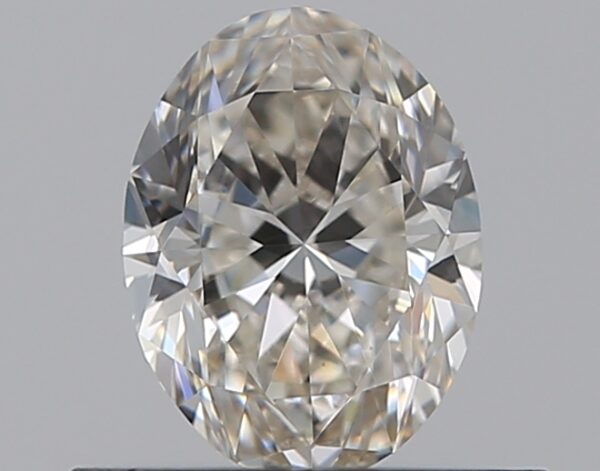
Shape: oval
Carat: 0.5
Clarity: VS1
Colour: I
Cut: VG
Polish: EX
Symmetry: VG
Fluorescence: M
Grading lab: GIA
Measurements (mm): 5.88 x 4.42 x 2.87